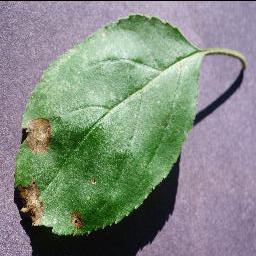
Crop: apple
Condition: black_rot